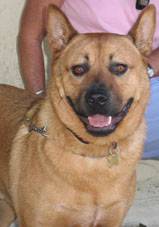
Label: dogs